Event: Nepal Earthquake
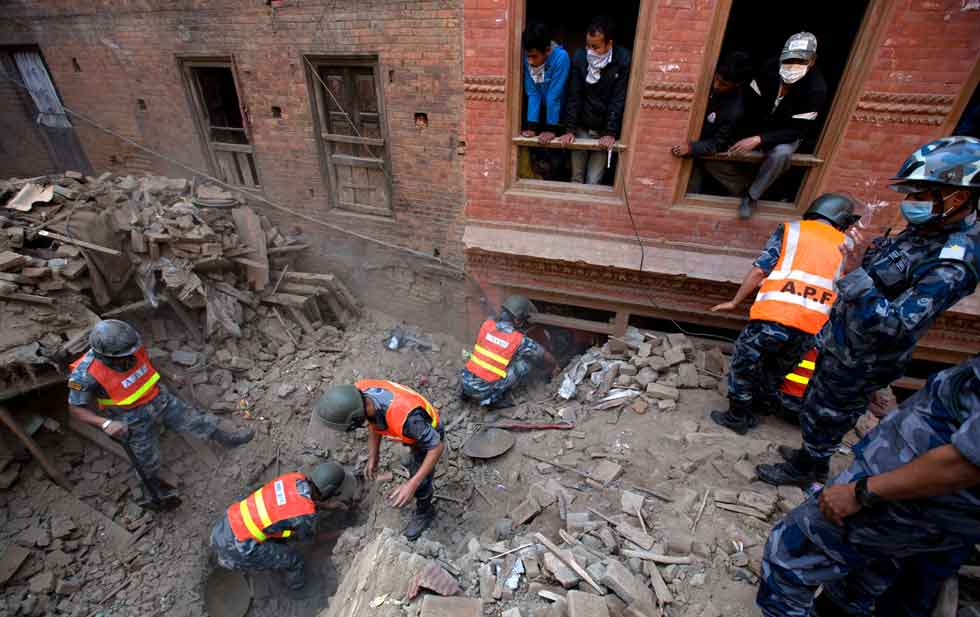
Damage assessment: damage